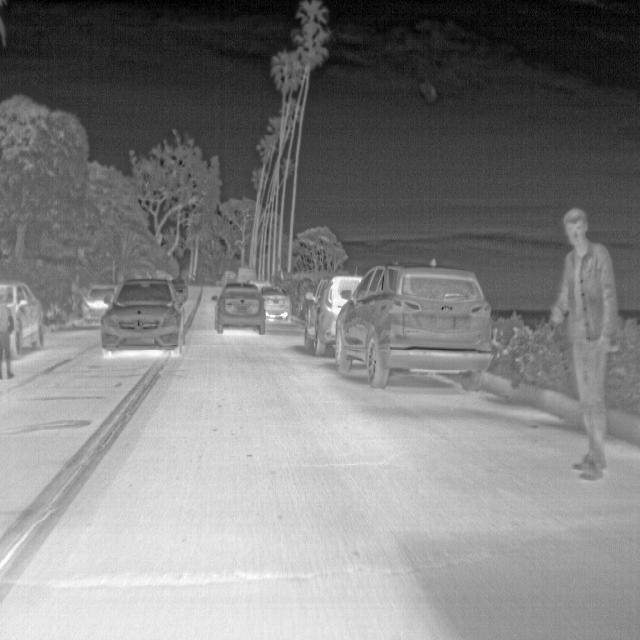
Detected objects:
label: person
label: person